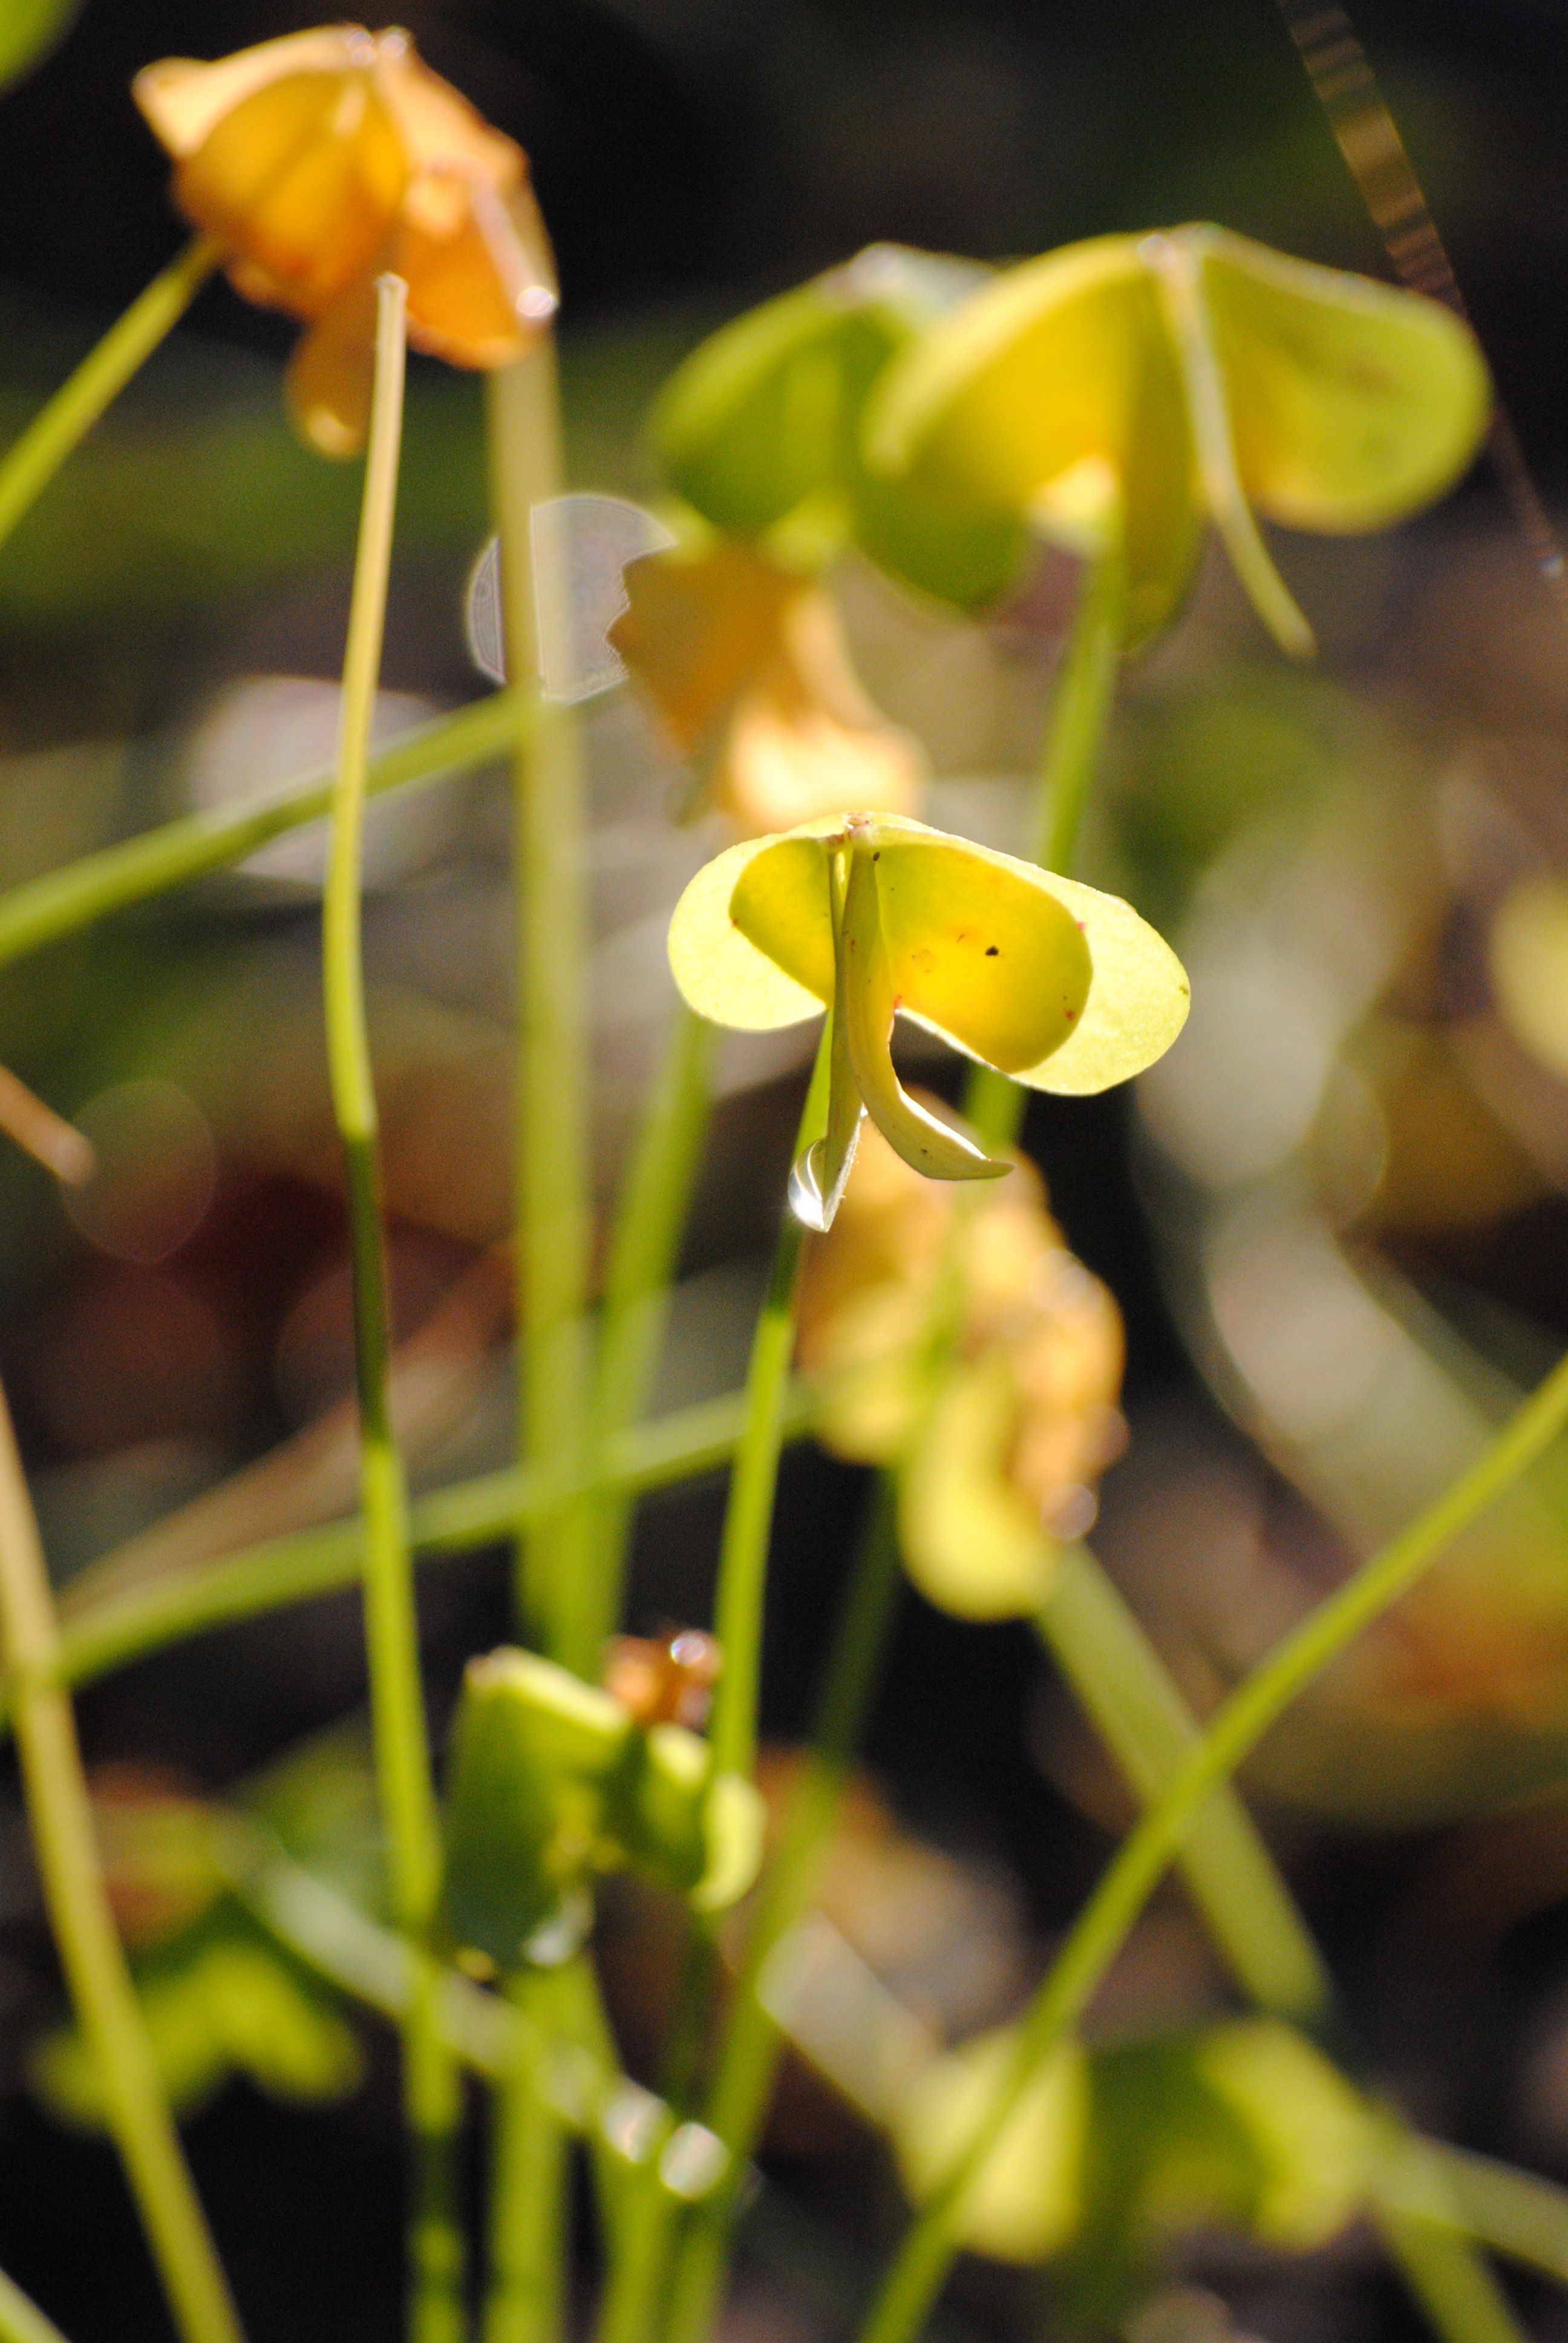
nature, blossom, plant, stem, leaf, flower, petal, bloom, floral, spring, green, macro, natural, botany, yellow, flora, orchid, wildflower, macro photography, flowering plant, epidendrum, plant stem, land plant, close up yellow flower, macro yellow flower